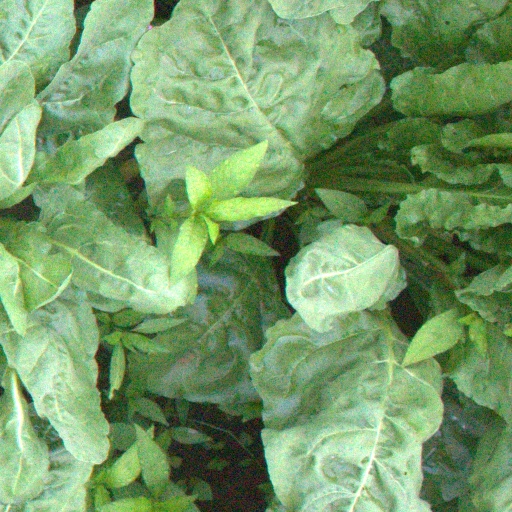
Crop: sugar beet